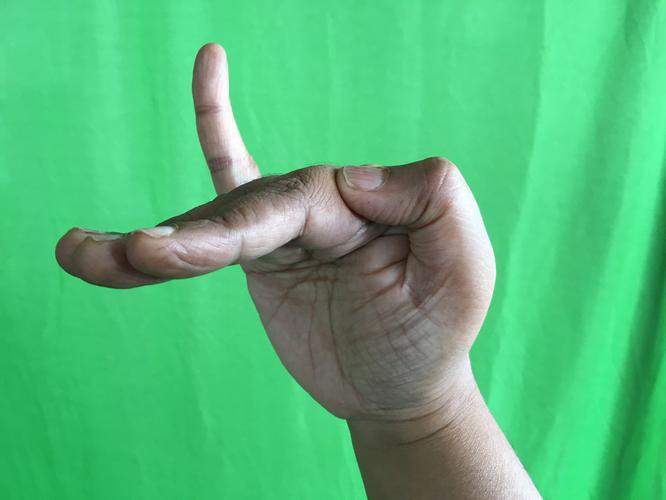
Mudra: Hamsapaksha
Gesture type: double_hand